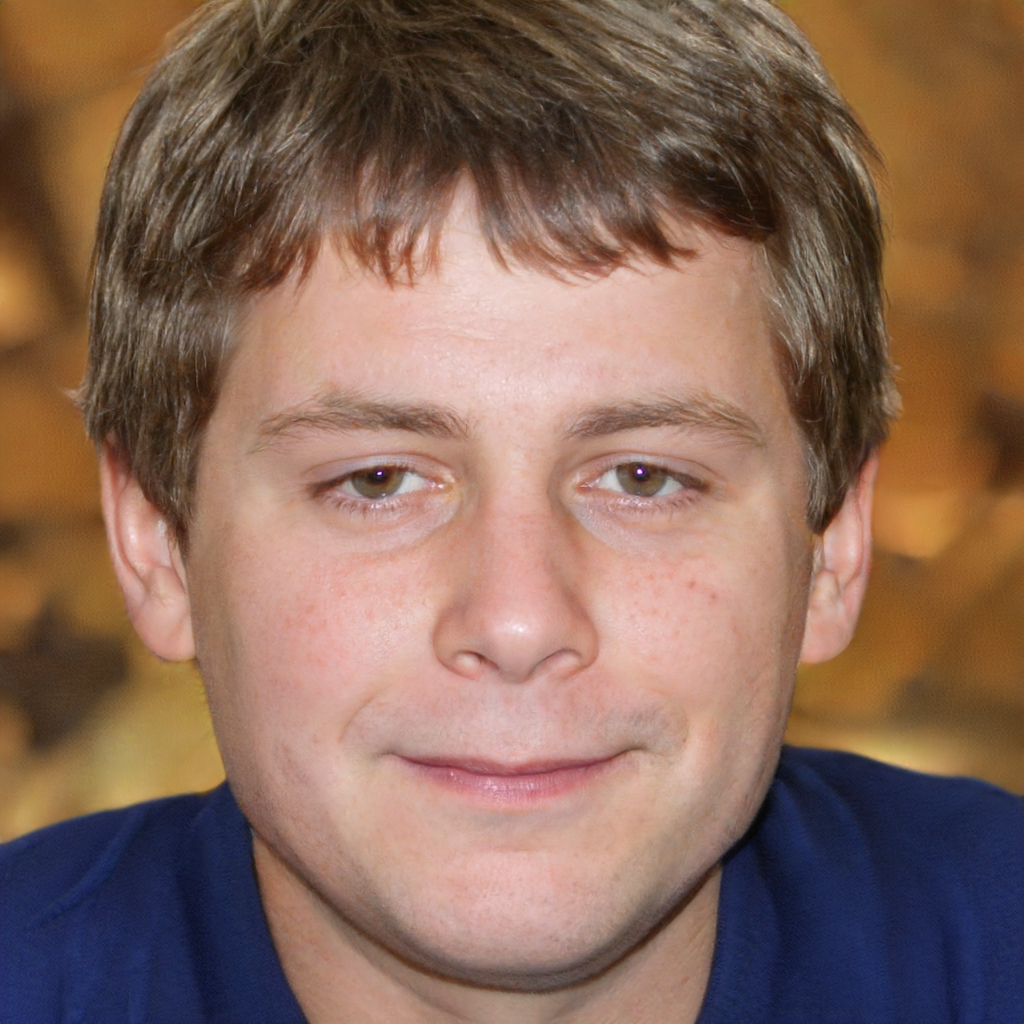
Gender: Male